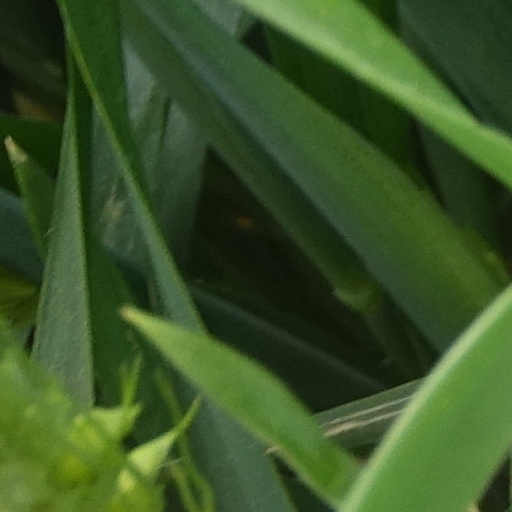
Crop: wheat